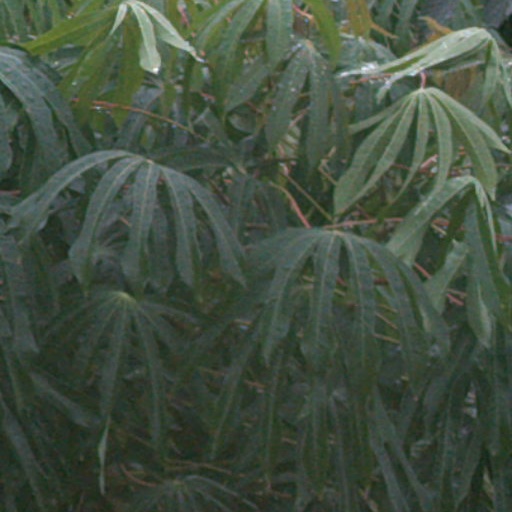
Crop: cassava